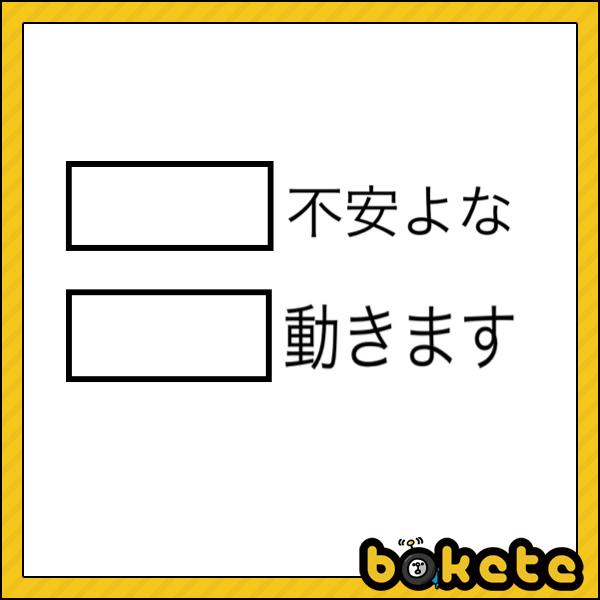
回答: カードの動きがどうなるか/ババが